Toronto FC

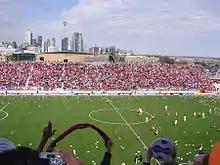
Fans celebrating the club's first goal in its history, scored by Danny Dichio at home on May 12, 2007

Despite a long scoreless streak to start the club's history, Toronto FC quickly began to establish itself as a club with significant fan support. The club's first win came on May 12, 2007, at BMO Field as Danny Dichio scored the team's first goal in the 24th minute of a 3–1 home win over the Chicago Fire. Though TFC slipped to the bottom of the MLS standings with a record of , the team built a foundation as the first Canadian team in MLS. In the club's second season in 2008, Toronto hosted the 2008 MLS All-Star Game. The club finished last in the Eastern Conference with a record of 9–13–8, but the enthusiastic fan base continued to fill BMO Field to capacity. To determine the Canadian Soccer Association's representative in the CONCACAF Champions League, Toronto FC played in the inaugural Canadian Championship in 2008 competing for the Voyageurs Cup. TFC were the favourites to win the championship in its first year, but the Montreal Impact prevailed.